Sergeant (film)

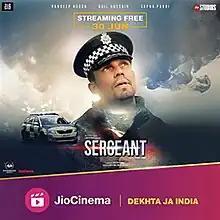
Official Poster

Sergeant is a 2023 Indian Hindi-language thriller film written and directed by Prawaal Raman. It stars Randeep Hooda, Adil Hussain, Arun Govil, Sapna Pabbi, Xavi Nixon and Sonia Goswami .